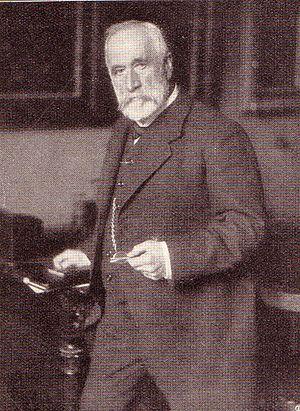
Ludwig Knaus